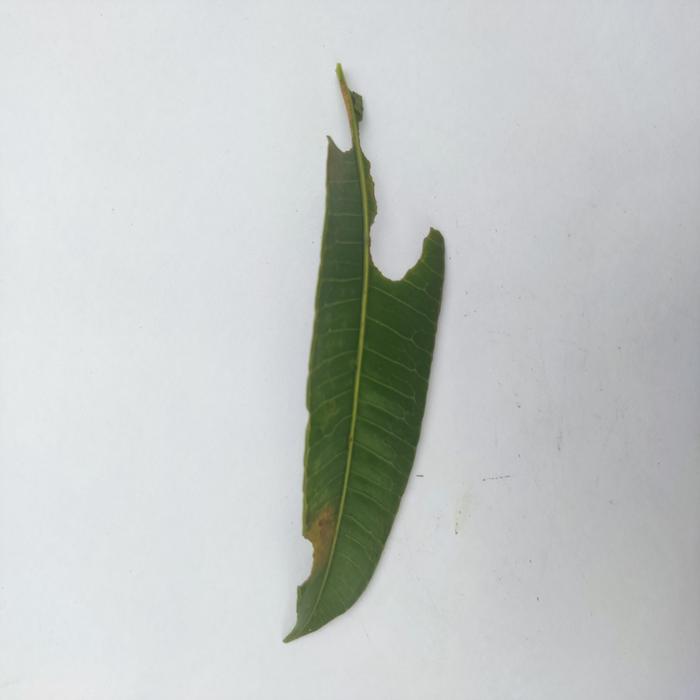
Crop: Hog Plum
Leaf condition: Caterpillars_Infestation